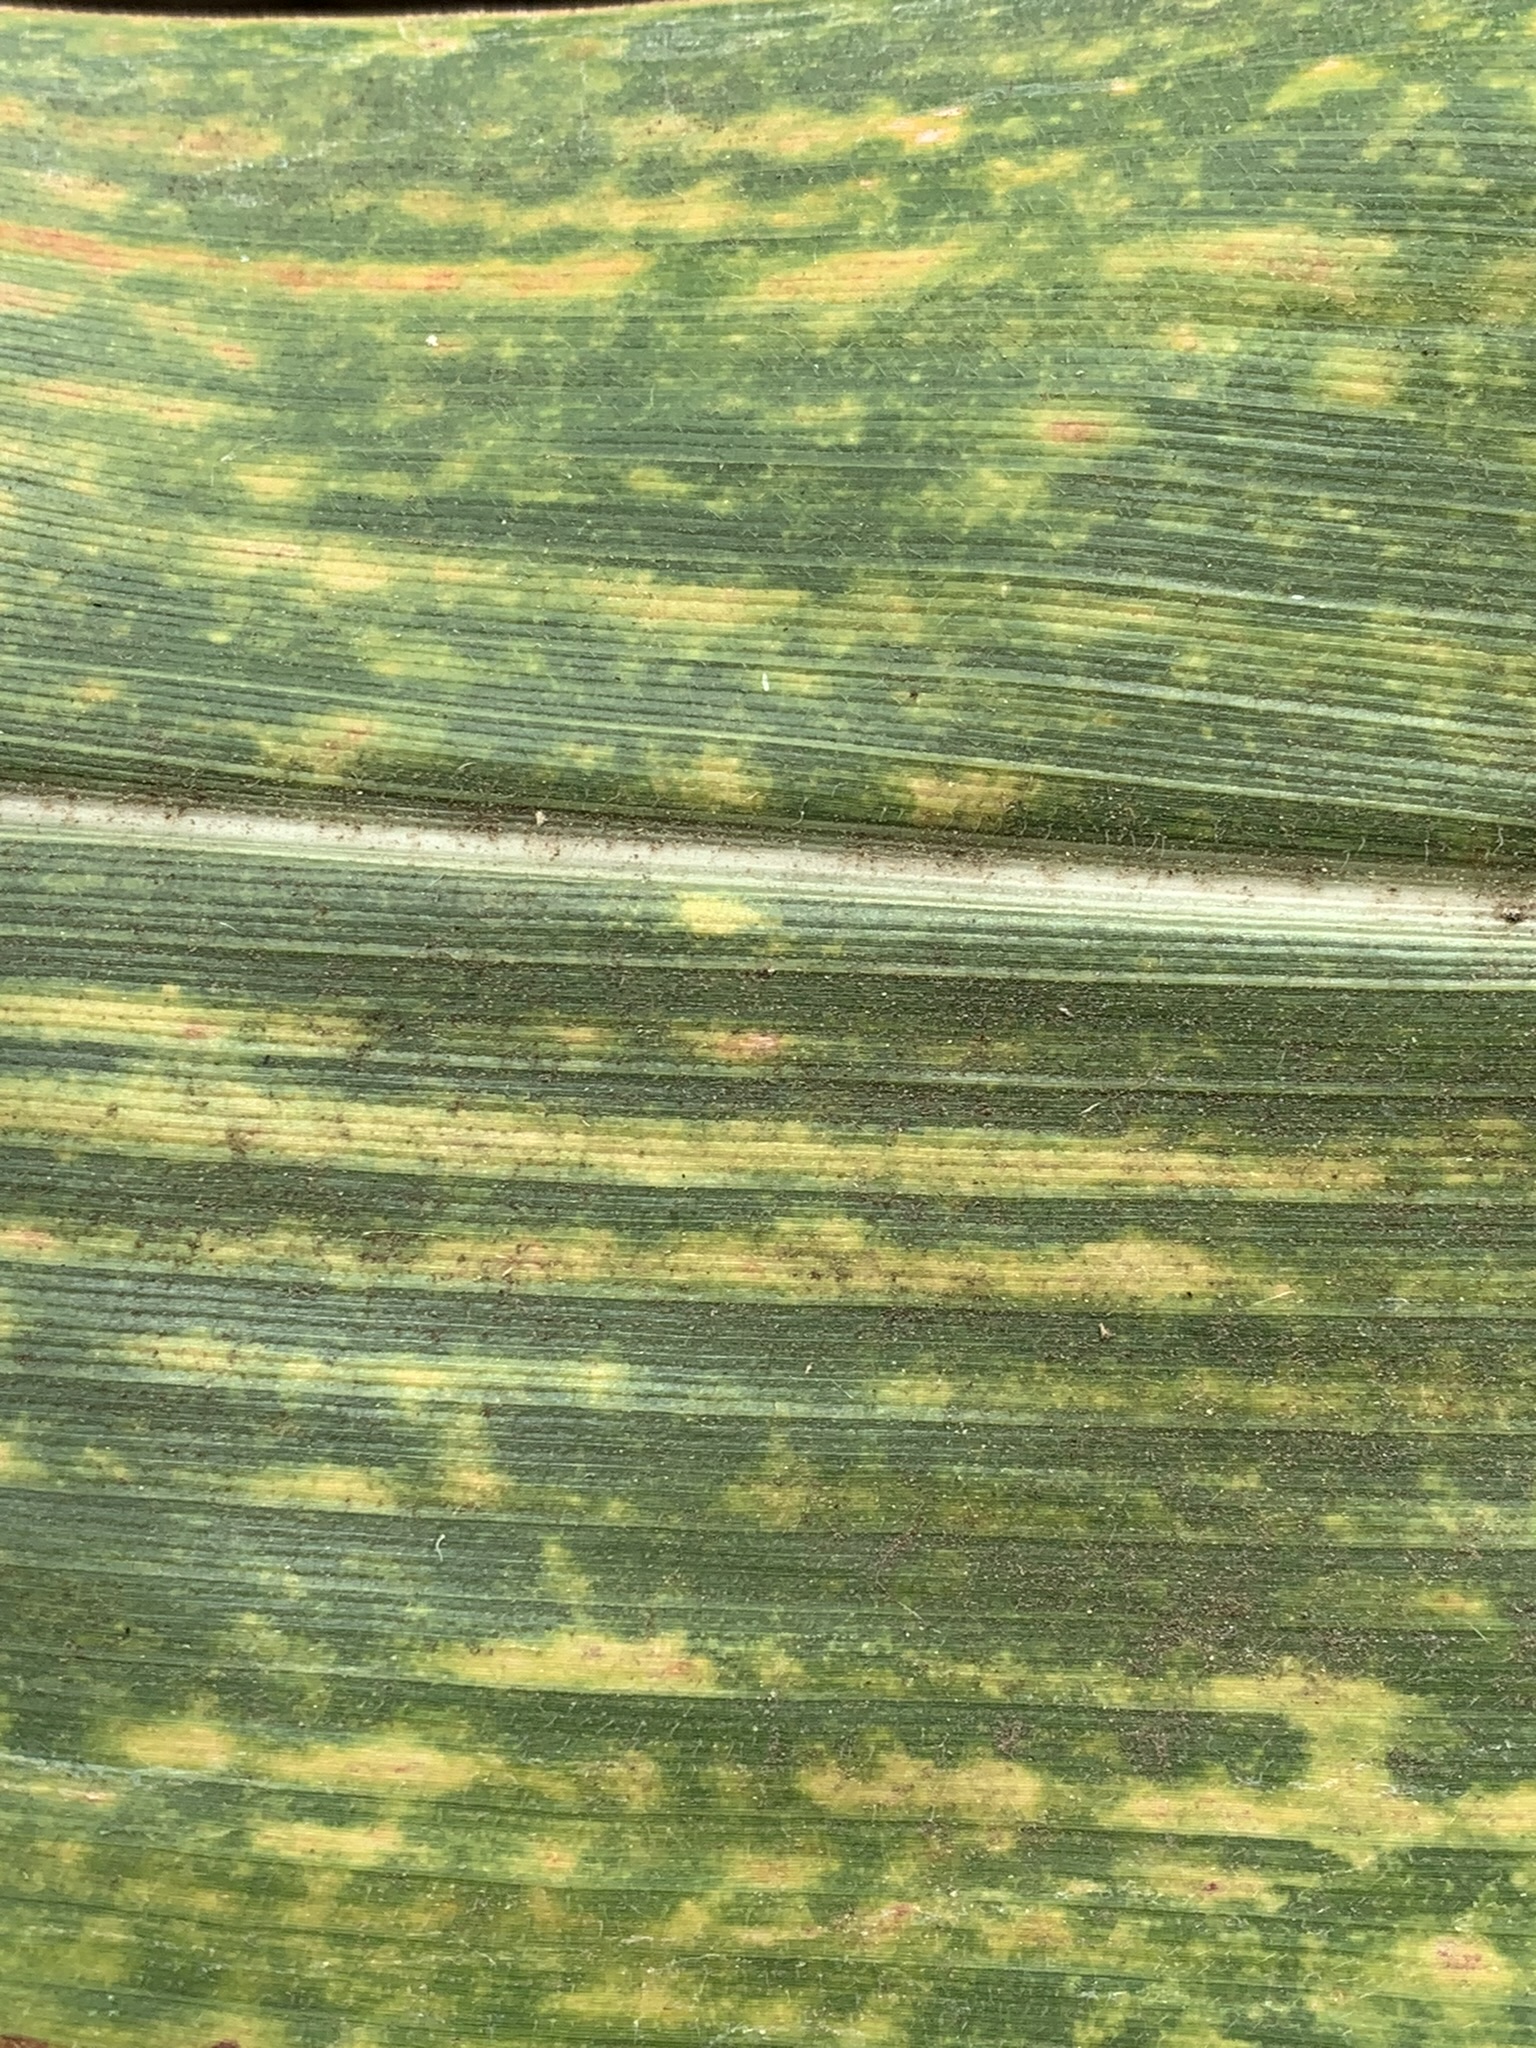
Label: MLN